History of the Dominican Republic

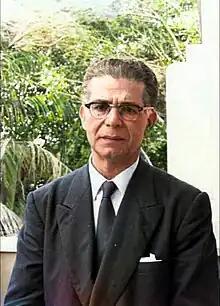
Balaguer in 1966

In the southeast, dispossessed peasants formed armed bands, called "gavilleros", engaging in guerrilla warfare for years in Hato Mayor and El Seibo. At any given time, the Marines faced eight to twelve such bands each composed of several hundred followers. The guerrillas benefited from a superior knowledge of the terrain and the support of the local population, and the Marines relied on superior firepower. However, rivalries between various gavilleros often led them to fight against one another, and even cooperate with occupation authorities. In addition, cultural schisms between the "campesinos" (i.e. rural people, or peasants) and city dwellers prevented the guerrillas from cooperating with the urban middle-class nationalist movement.